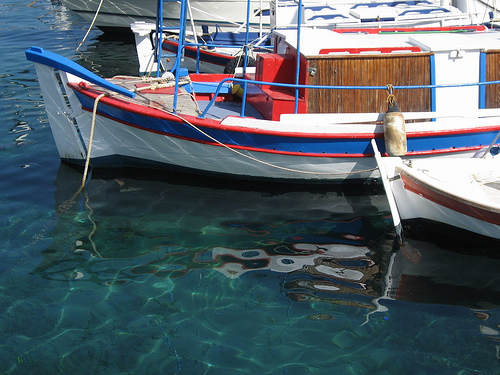
A red, white and blue boat anchored with others in shallow water.

The boat is sitting over crystal clear water.

a small boat near other boats in a body of water